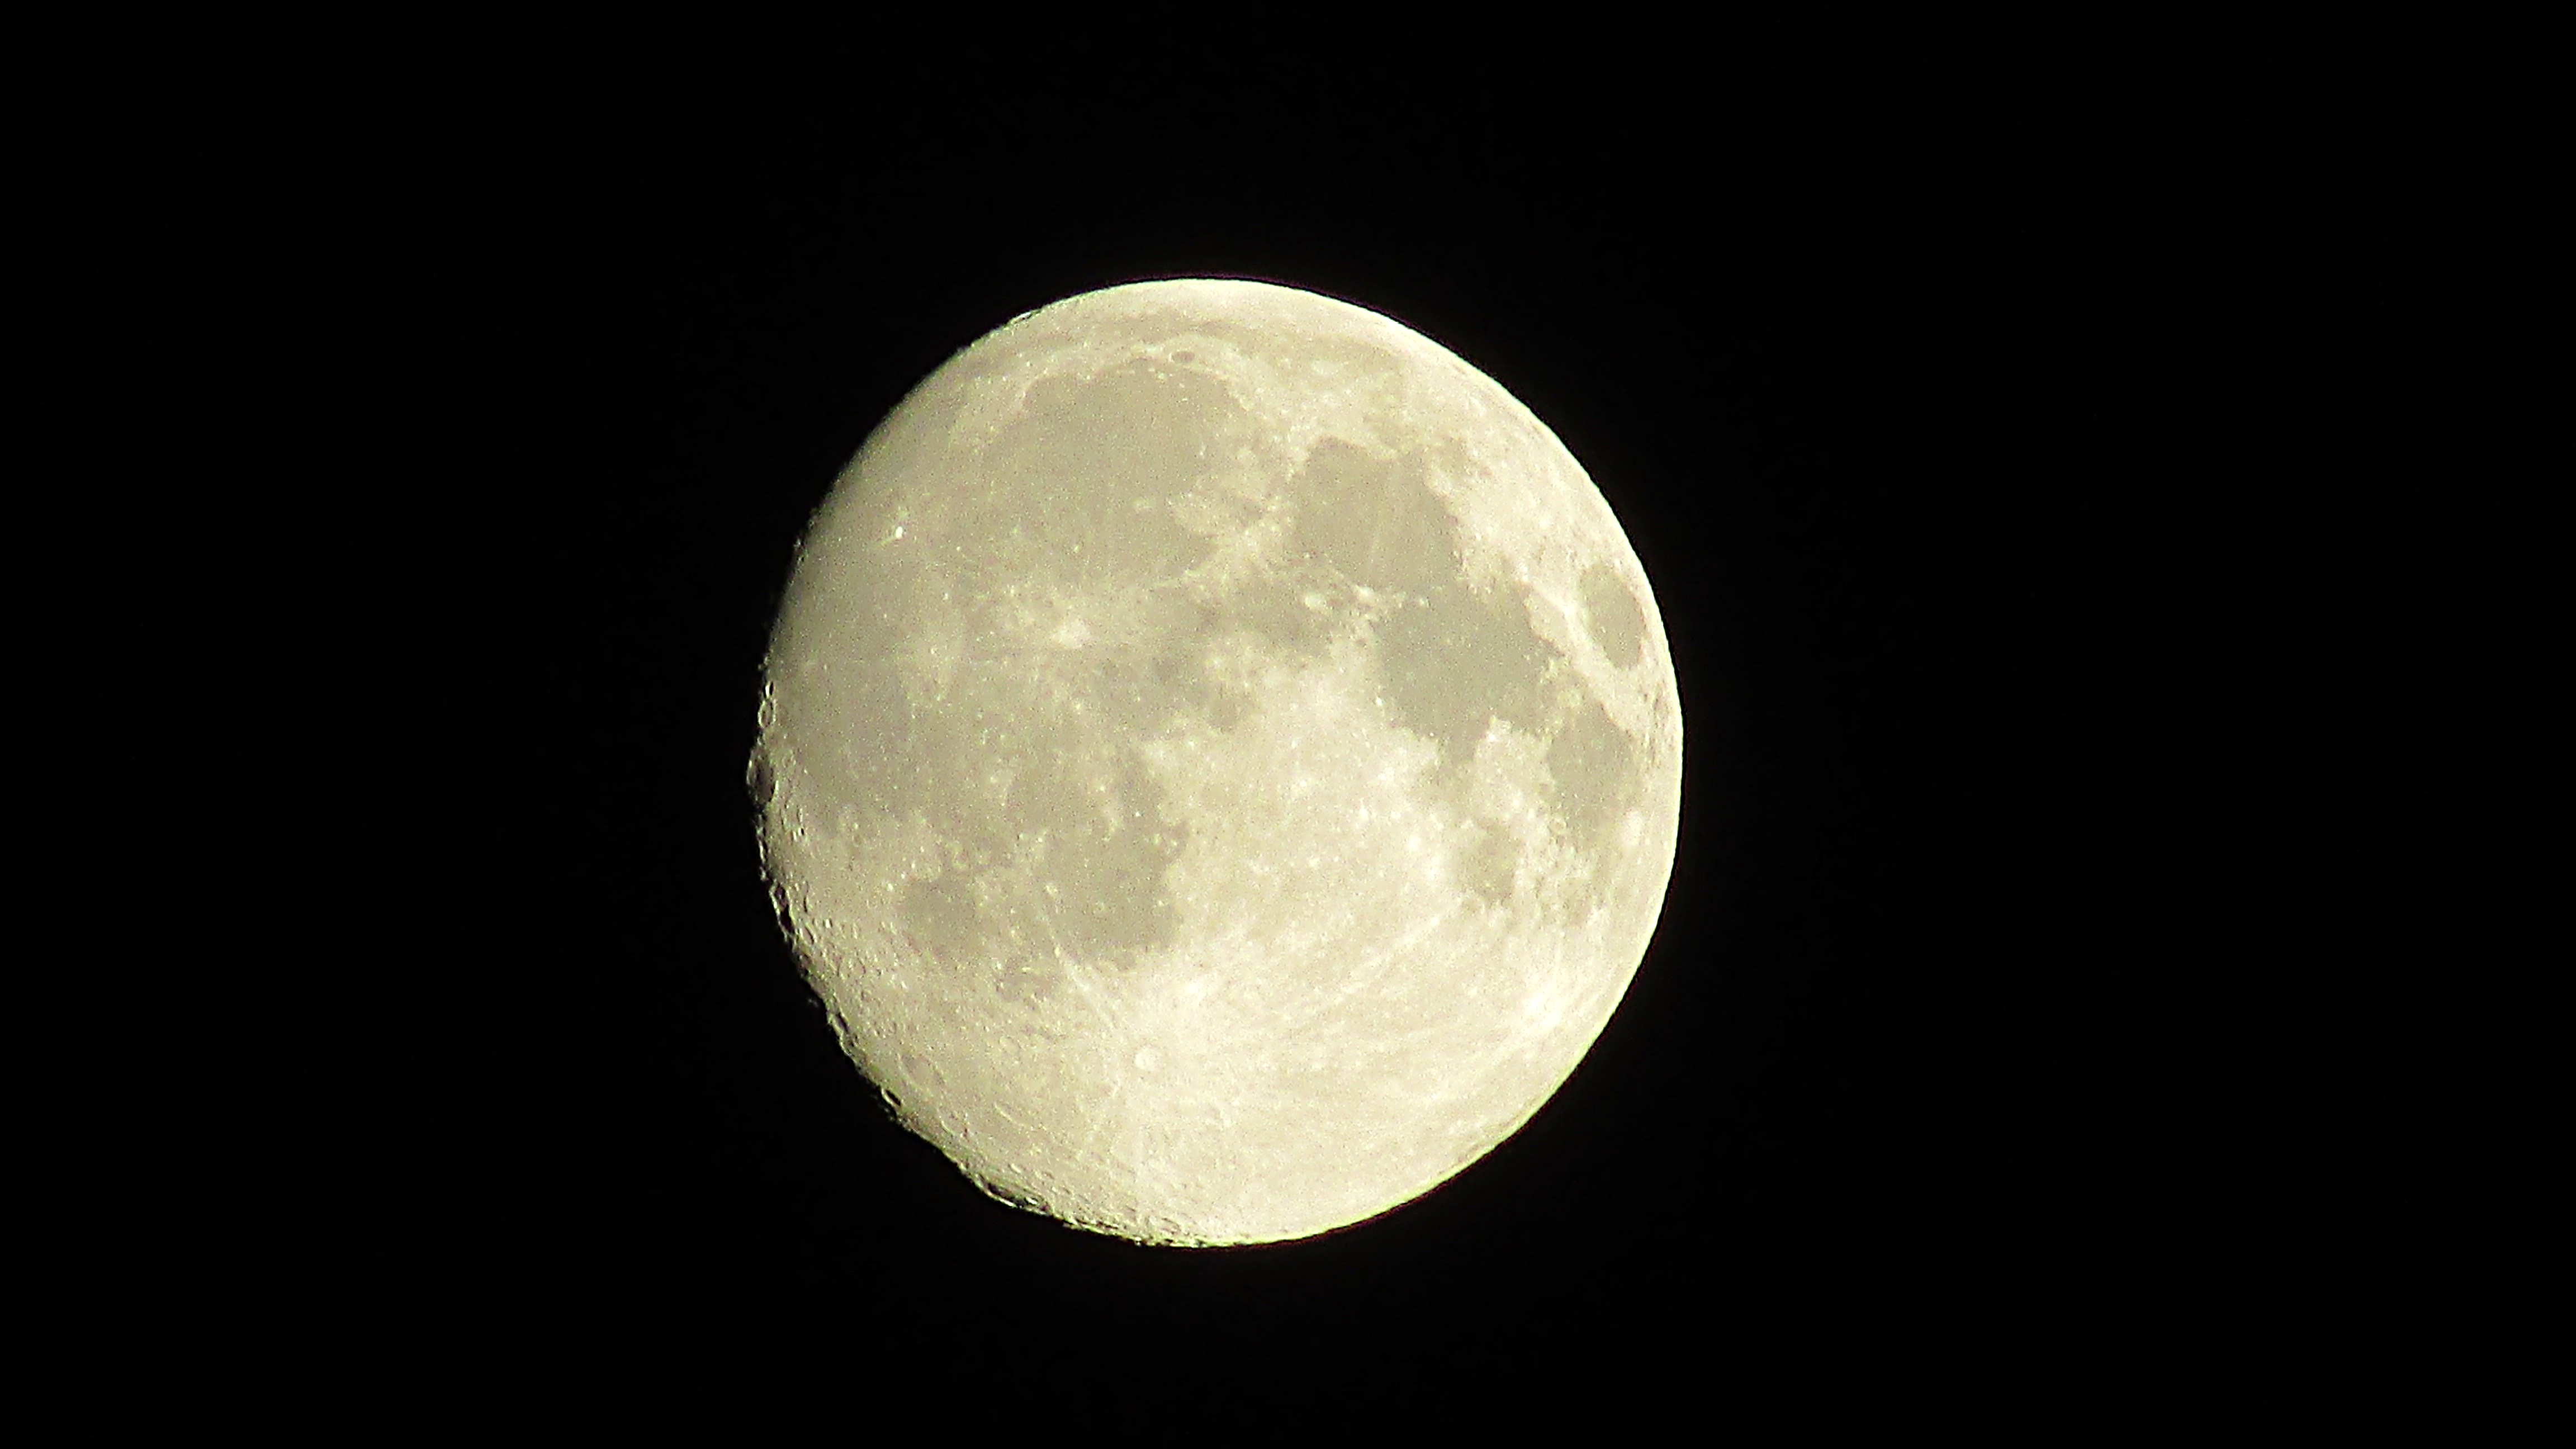
sky, night, cosmos, atmosphere, dark, night sky, moon, full moon, circle, astrology, astronomy, universe, moon in the night sky, astronomical object